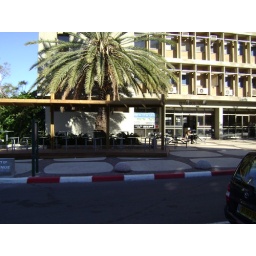
Education building--there's a sign for a Kosher mcDonald's (in blue on the wall)--all campus restaurants in israel must be Kosher.